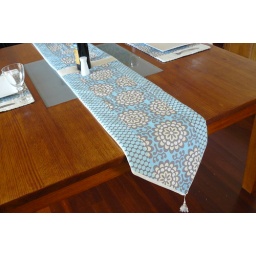
Amy Butler Wall flower in Sky 2m table runner $45